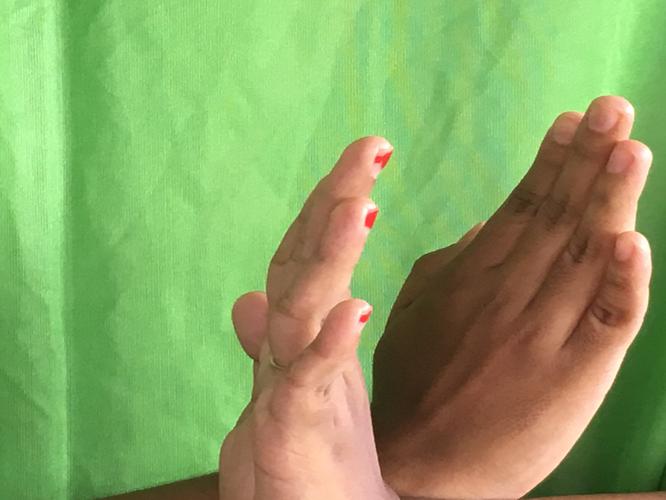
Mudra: Swastikam
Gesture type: double_hand